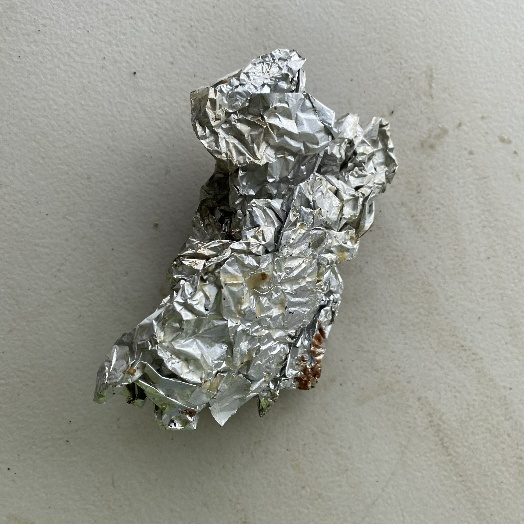
Label: Metal